Harpers Ferry National Historical Park

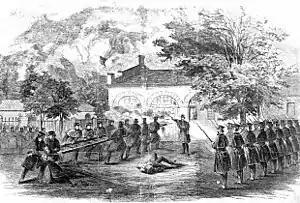
"Harper's Weekly" illustration of U.S. Marines attacking John Brown's "Fort"

Abolitionist John Brown led an armed group in the capture of the armory in 1859. Brown had hoped he would be able to arm the slaves and lead them against U.S. forces in a rebellion to overthrow slavery. After his capture in the armory by a group of Marines (led by U.S. Army Colonel Robert E. Lee), Brown was hanged, predicting in his last words that civil war was looming on the horizon, a prediction that came true less than two years later. The most important building remaining from John Brown's raid is the firehouse, now called John Brown's Fort, where he resisted the Marines.